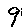
Label: 9